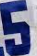
Number: 5